Dick Taylor (Australian rules footballer)

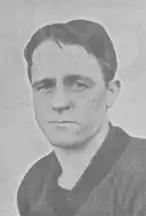

Richard John Taylor (28 November 1900 – 25 May 1962) was an Australian rules footballer who played for Melbourne and North Melbourne in the Victorian Football League (VFL).